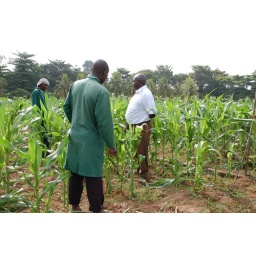
IITA scientist, Ajala with field workers evaluating maize plants in maize experimental plot at IITA Ibadan, Nigeria. (file name: DSC_1622)